Wellington railway station (Shropshire)

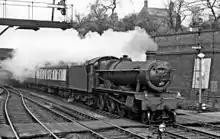
Up 'Cambrian Coast Express' in 1960

The station was built at the junction of the Shrewsbury and Birmingham Railway with the Shropshire Union Railways and Canal Company's line from Stafford via Newport. It was opened on 1 June 1849. The S&BR reached Wolverhampton later that year, but was frustrated in their attempts to reach Birmingham by the London and North Western Railway – it was not until both they and the neighbouring Shrewsbury and Chester Railway became part the Great Western Railway in November 1854 trains could run to . Wellington thereafter was jointly run by the LNWR and GWR until the 1923 Grouping.